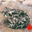
Label: frog